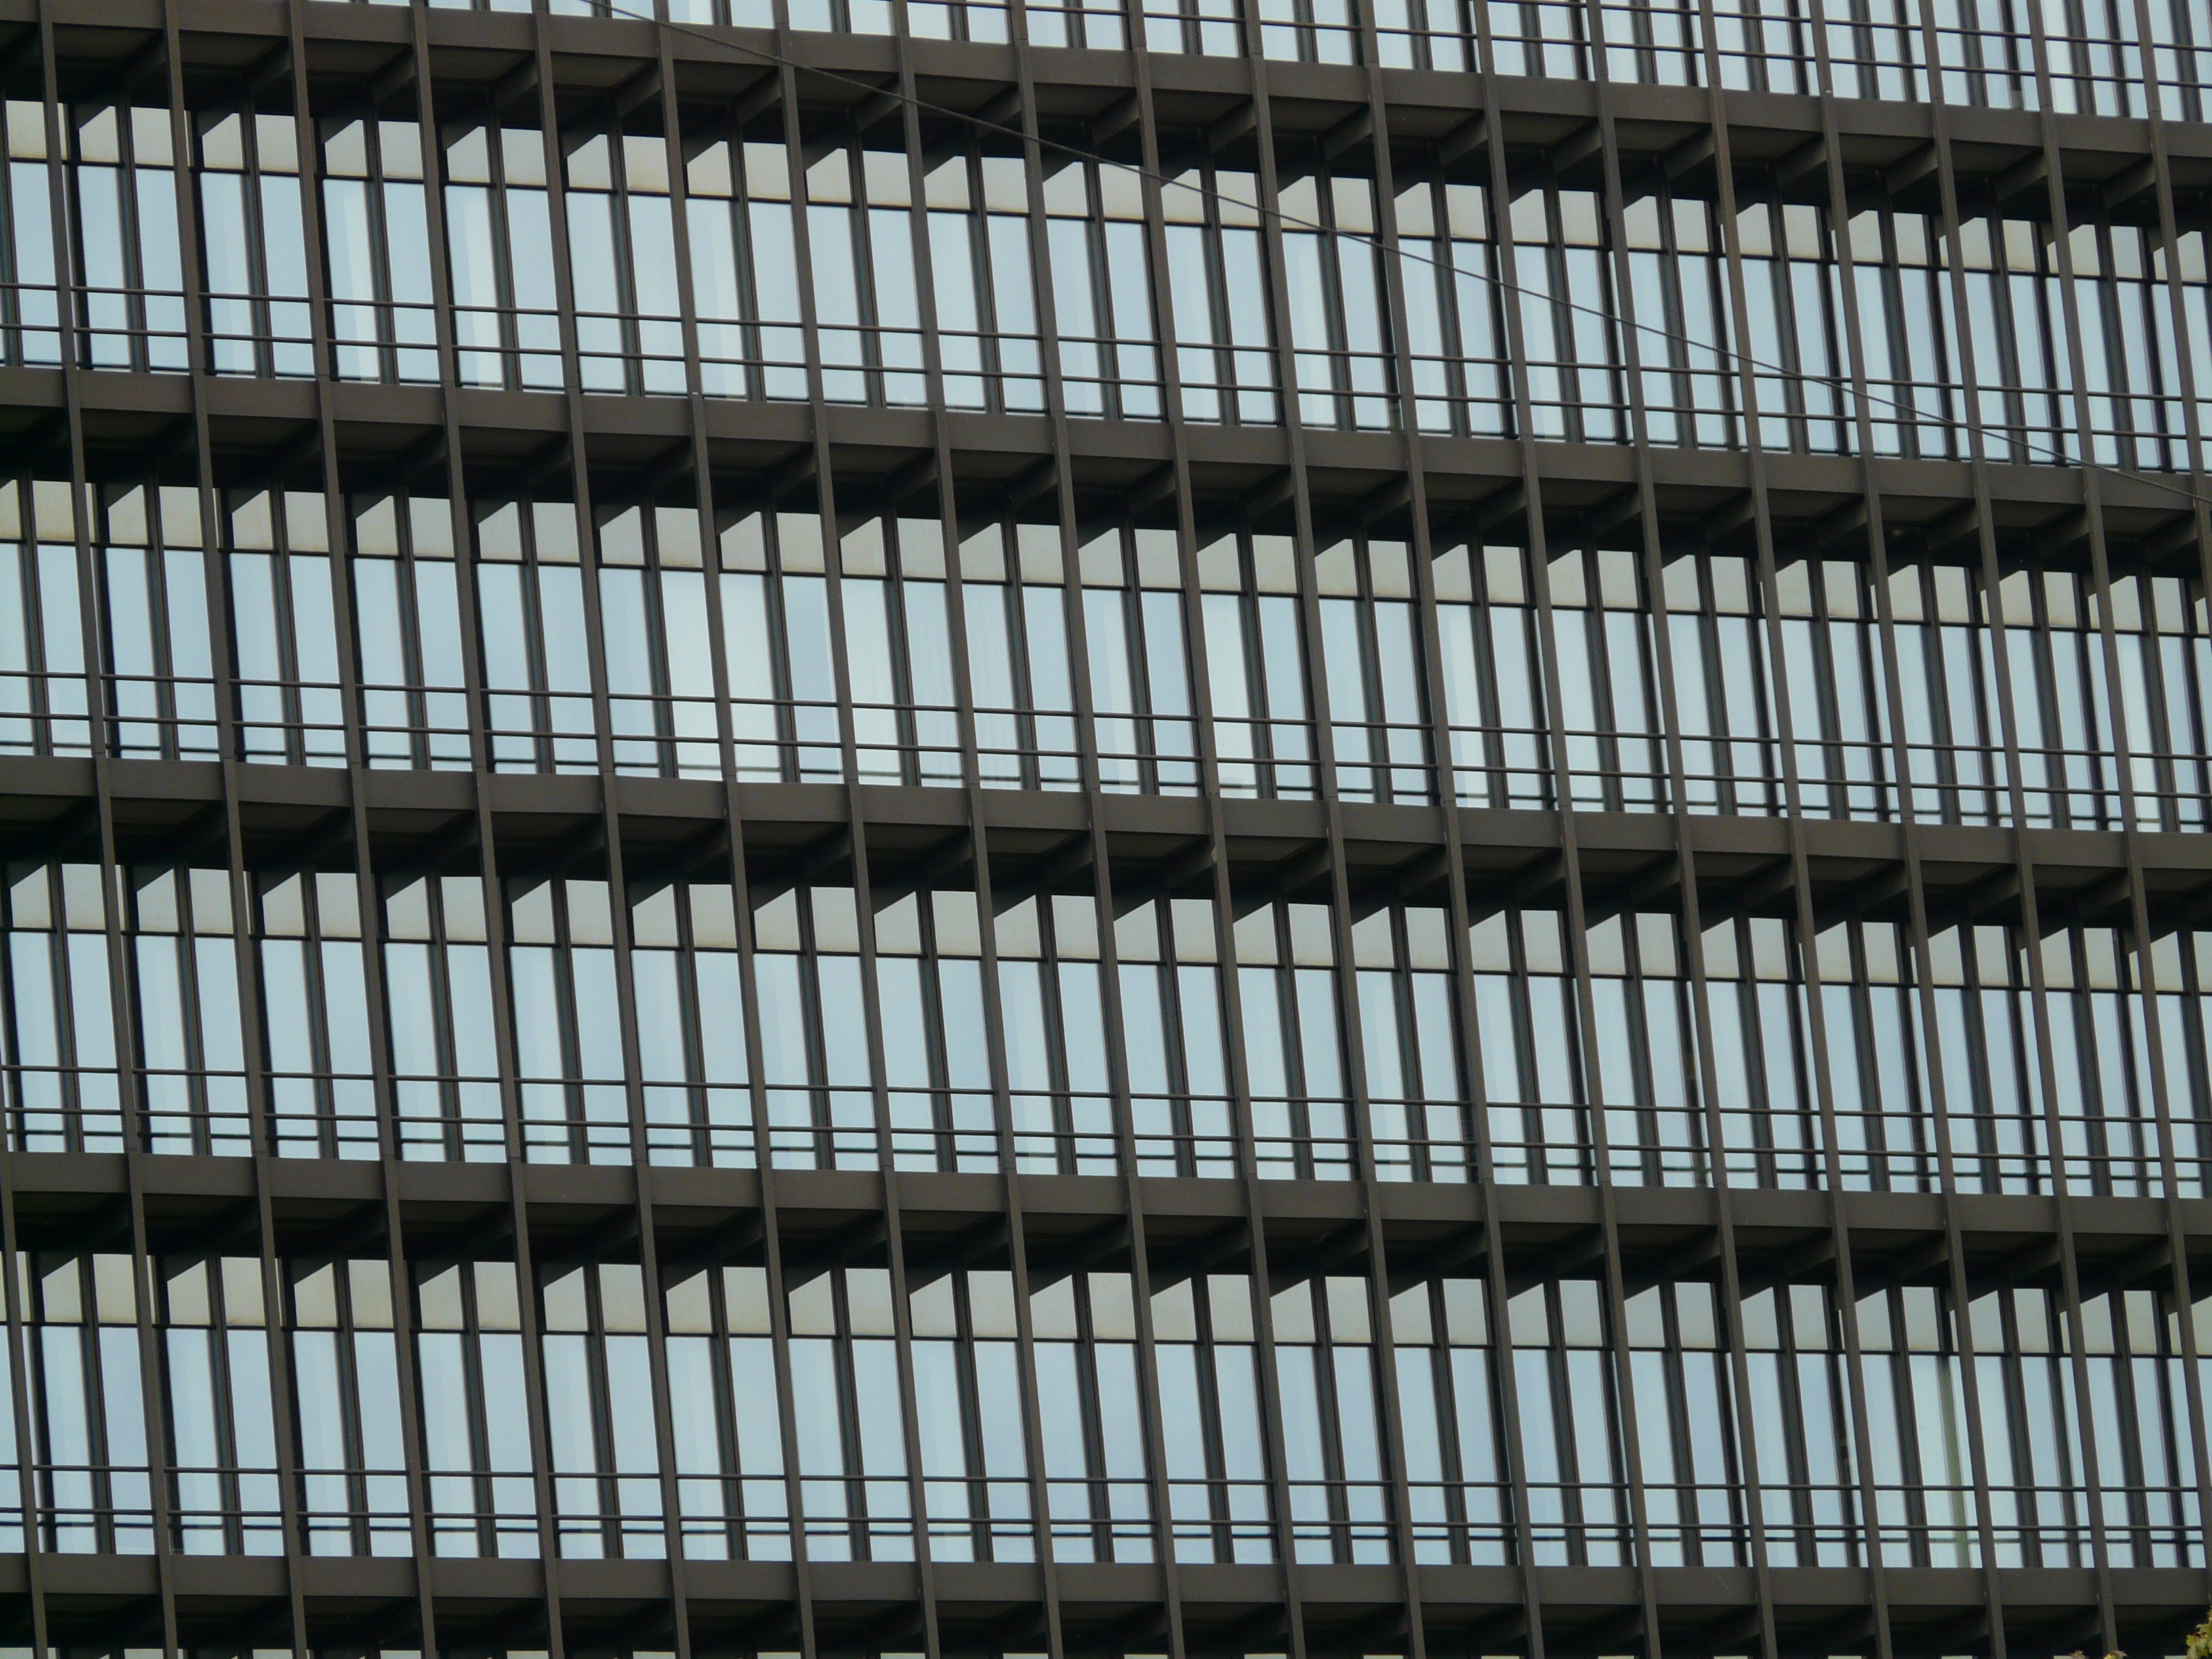
architecture, technology, glass, building, line, metal, material, mesh, iron, institute, munich, front window, window covering, european patent office